Women in Church history

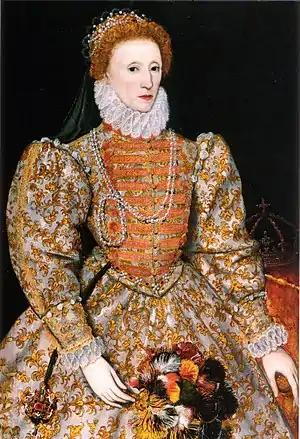
Queen Elizabeth I

A network of European monarchies established power throughout Western Europe through the Medieval period. Men were generally given precedence to reign as monarch, however aristocratic women could achieve influence. A number of such women were singled out as model Christians by Pope John Paul II in his Mulieris Dignitatem letter on the dignity and vocation of women: Olga of Kiev, Matilda of Tuscany, Hedwig of Silesia, Jadwiga of Poland and Elizabeth of Hungary.